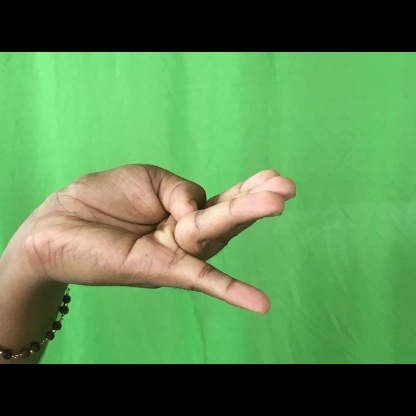
Mudra: Chaturam